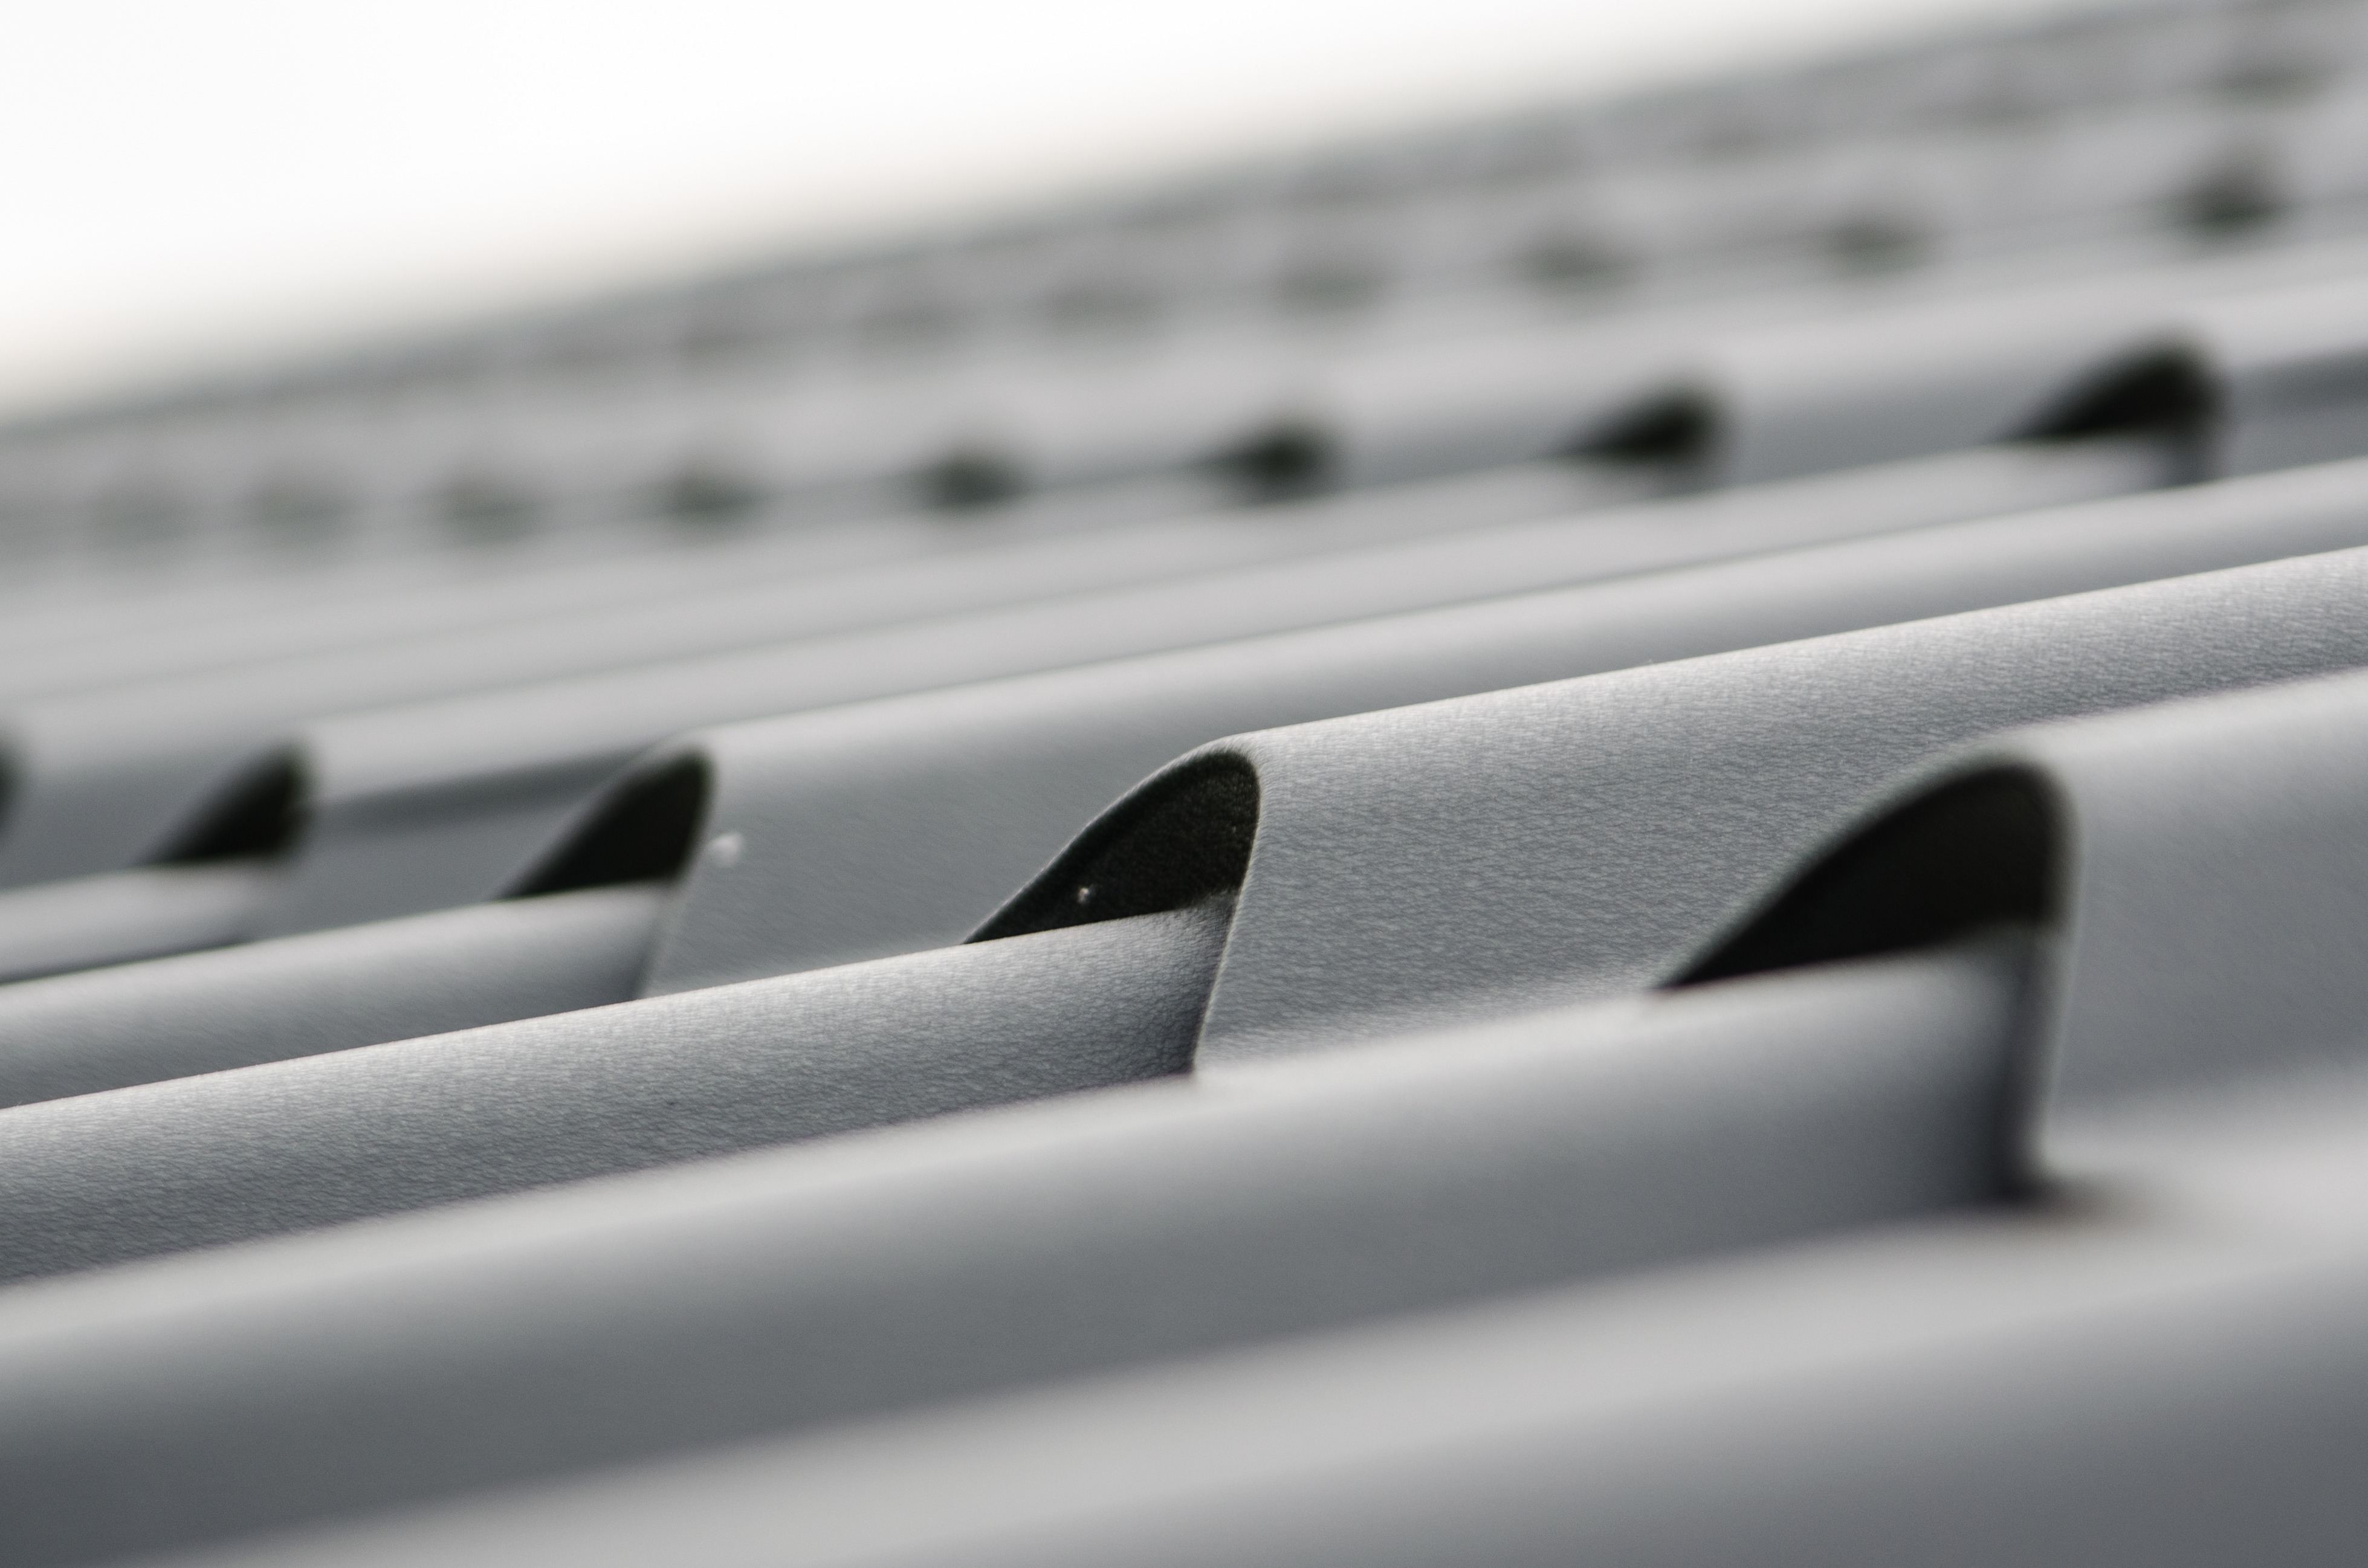
black and white, white, number, roof, line, tile, black, close up, font, tiles, computer keyboard, automotive exterior, musical keyboard, steel sheet, roof plate